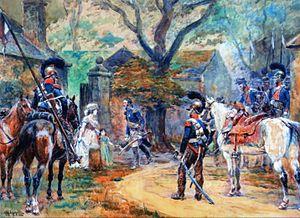
Marie-Aurore de Saxe, comtesse de Horn, puis Madame Dupin de Francueil, est née à Paris le 20 septembre 1748 et morte à Nohant-Vic, le 26 décembre 1821. Fille naturelle du maréchal Maurice de Saxe, elle est la grand-mère de George Sand. Libre-penseur, adepte des philosophes tels que Voltaire, Jean-Jacques Rousseau ou Buffon, la vie de Marie-Aurore de Saxe est marquée par les péripéties de l'Histoire et les drames personnels.
George Sand [ ʒɔʁʒ sɑ̃ːd], pseudonyme d'Amantine Aurore Lucile Dupin, par mariage baronne Dudevant, est une romancière, dramaturge, épistolière, critique littéraire et journaliste française, née à Paris le 1ᵉʳ juillet 1804 et morte au château de Nohant-Vic le 8 juin 1876. Elle compte parmi les écrivains les plus prolifiques, avec plus de 70 romans à son actif et 50 volumes d'œuvres diverses dont des nouvelles, des contes, des pièces de théâtre et des textes politiques.
Louis-Pierre-Alphonse, comte de Colbert-Chabanais, né le 29 juin 1776 à Paris et mort le 2 juin 1843 à Rennes, en Ille-et-Vilaine, est un général de brigade français du Premier Empire. Ses frères Pierre et Auguste sont également généraux de cavalerie.